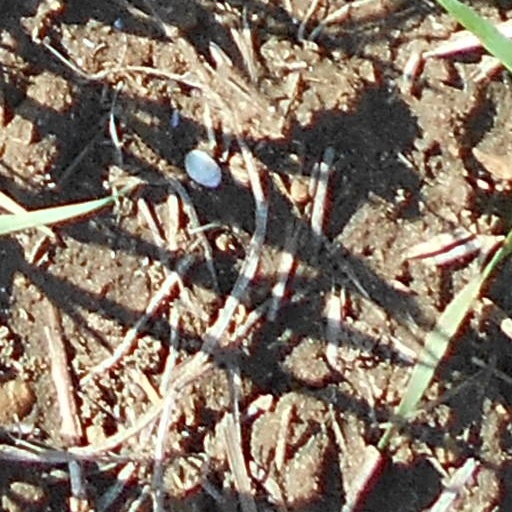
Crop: wheat